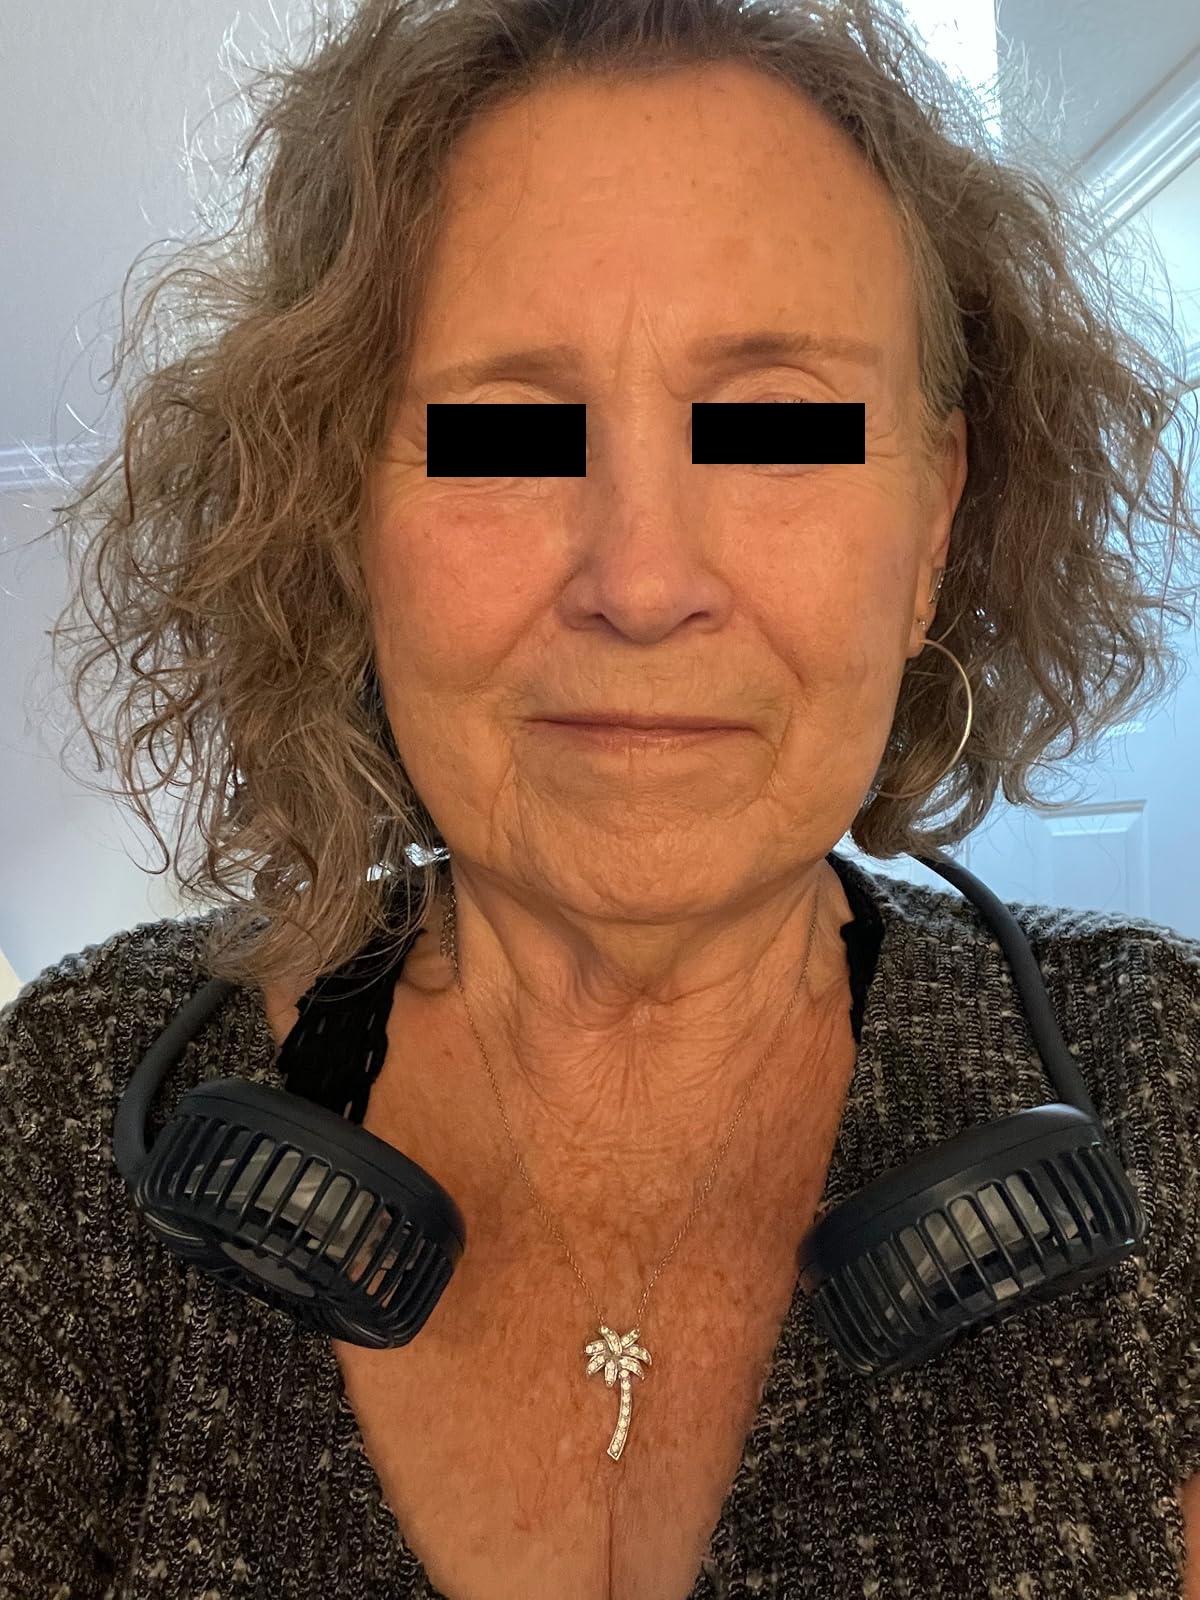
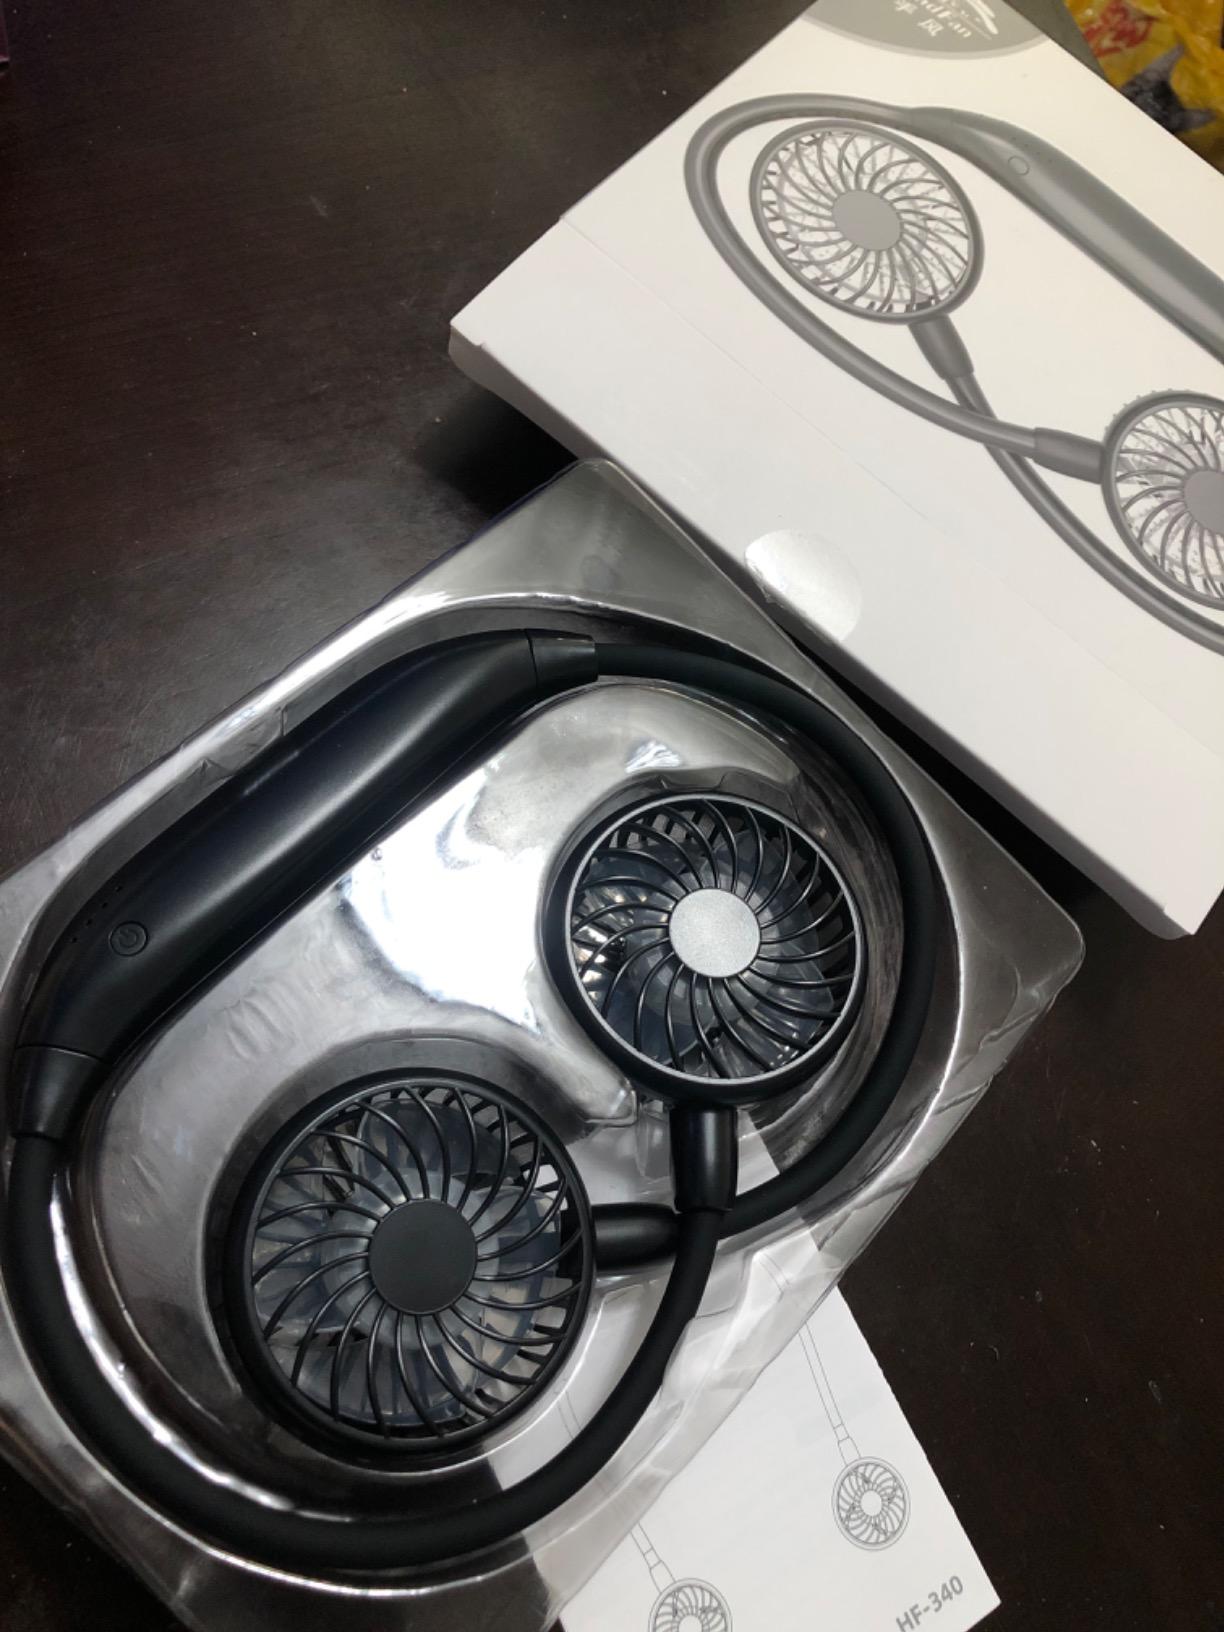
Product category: fan
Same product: no